Yayori Matsui

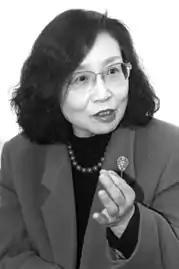

Yayori Matsui (松井やより "Matsui Yayori") (April 12, 1934 – December 27, 2002) was a Japanese journalist and women's rights activist noted for her work to raise awareness of sex slaves and sex tourism in post-war Asia. In 1961 she began work as a journalist for the newspaper "Asahi Shimbun", retiring in 1994 to work as a full-time social activist, founding numerous women's organizations and writing on gender inequality in Japan and on sex crimes committed by the Japanese Imperial Army, namely against the comfort women of the Second World War. Her work culminated in the 2000 Tokyo Women's War Crimes Tribunal, a tribunal held to gain some form of justice for the victims of Japanese military sexual slavery.